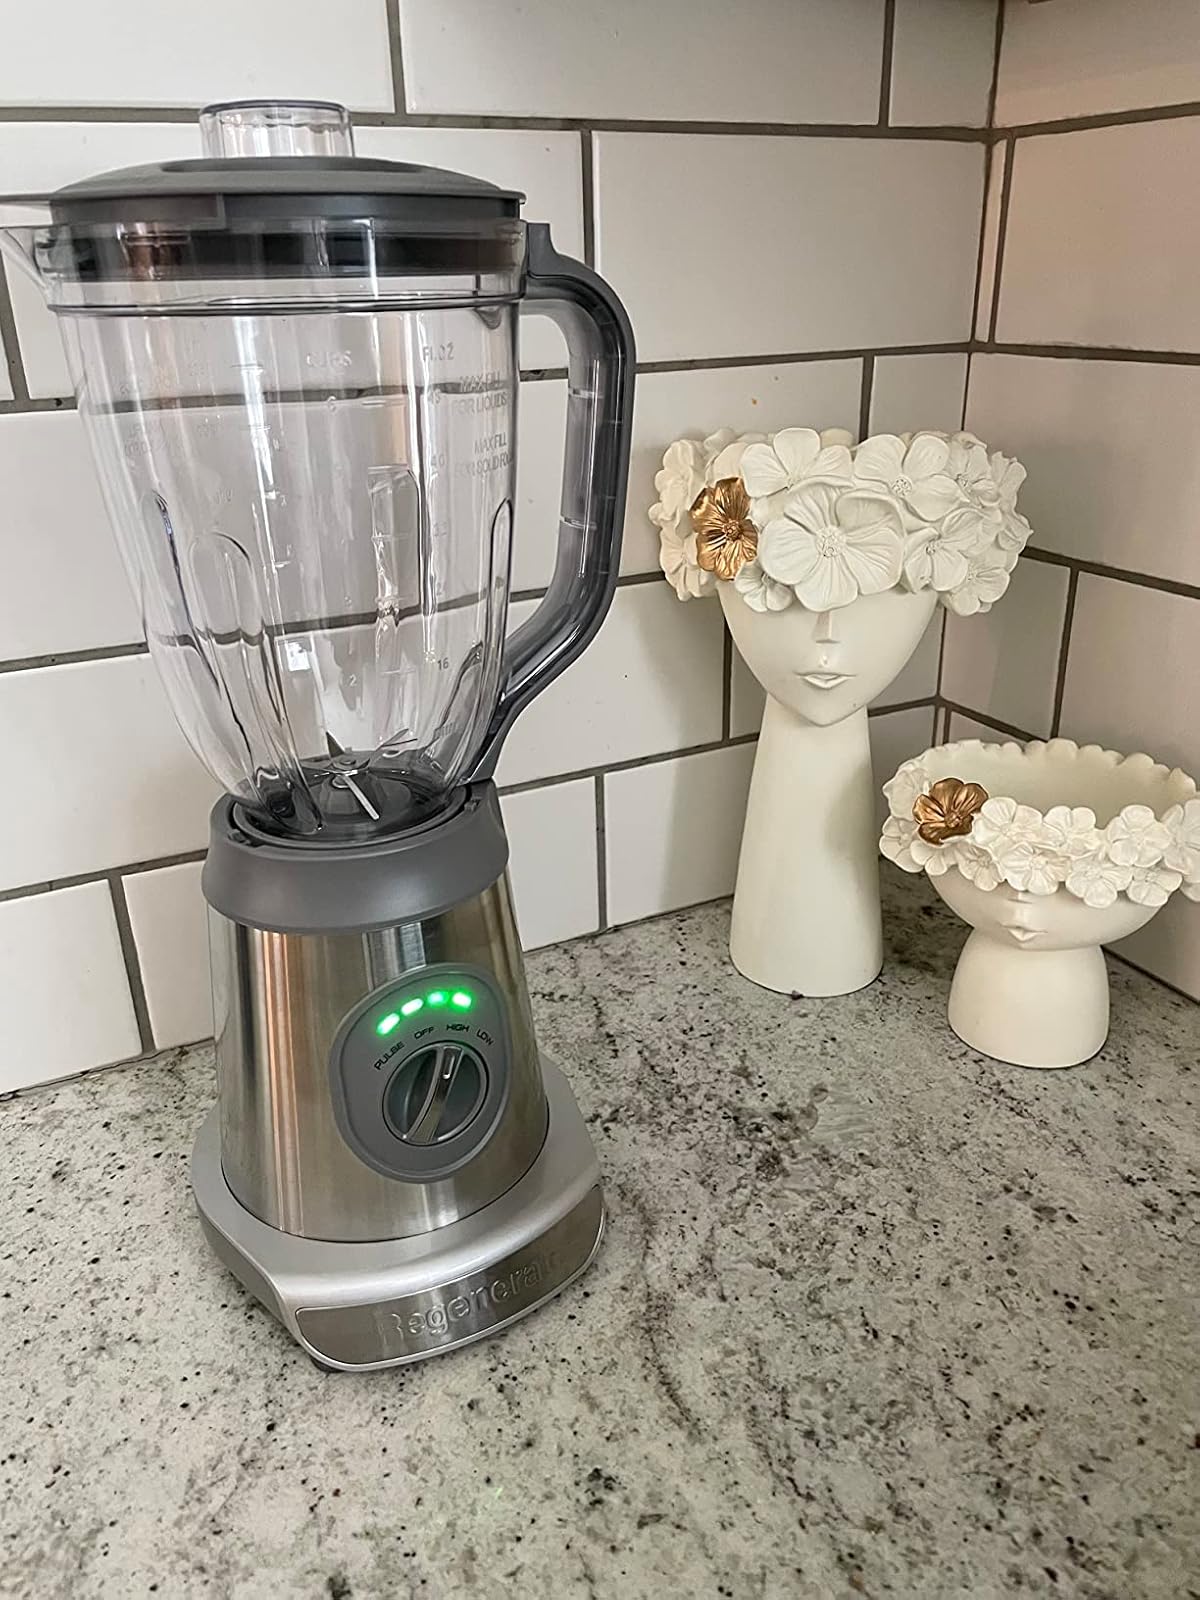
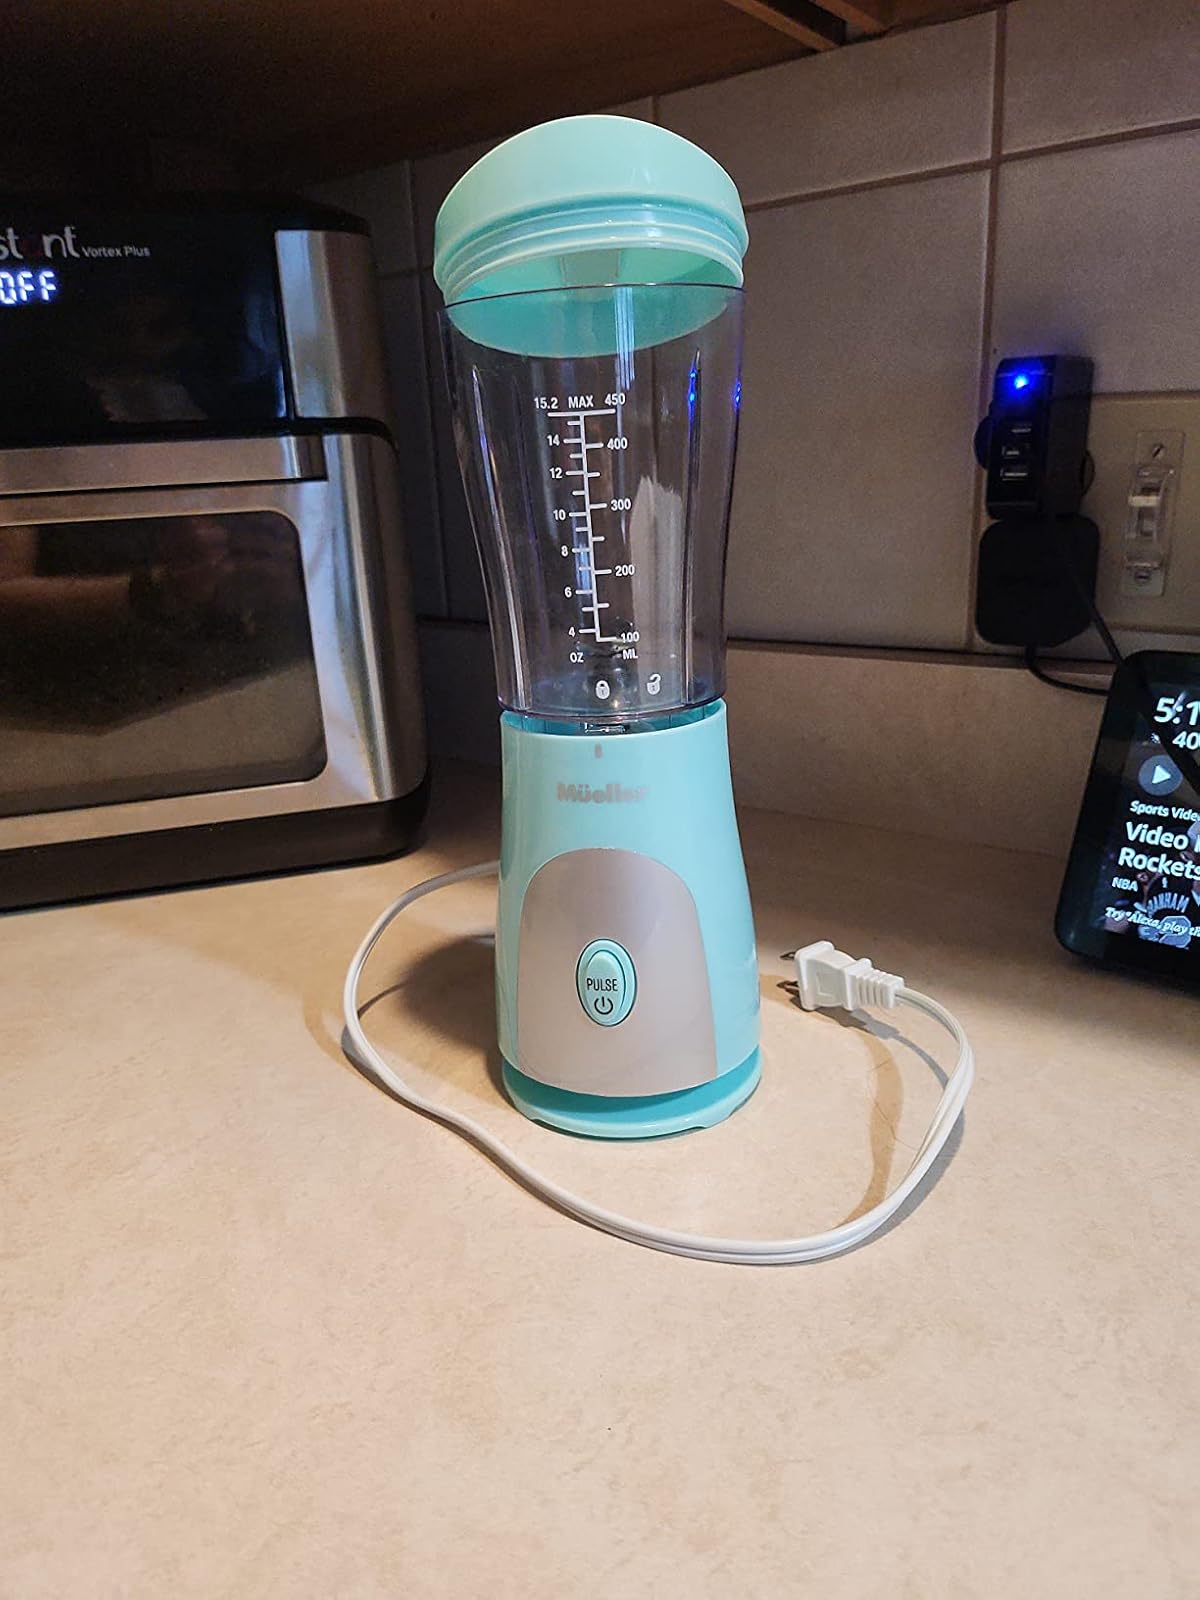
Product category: items_blender
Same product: no